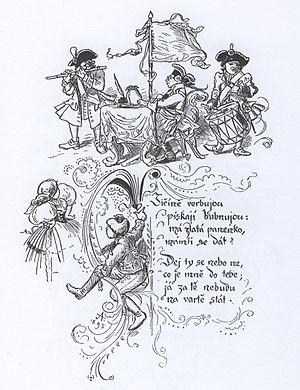
L’enrôlement est l'action d'inscrire sur un registre, un homme qui rentre au service militaire. C’est aussi l'action de devenir soldat auquel cas on parle d'engagement, quoique ce dernier suppose davantage de spontanéité.